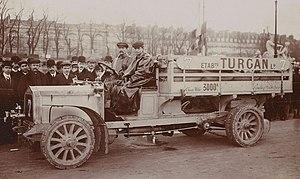
Camion Turgan 24CV, 4 cyl., 3000 kg.[Collection Jules Beau. Photographie sportive]
Turgan Foy est un constructeur automobile français.